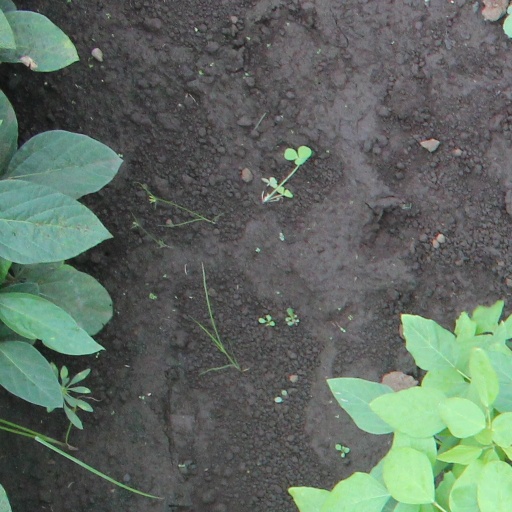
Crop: soybean